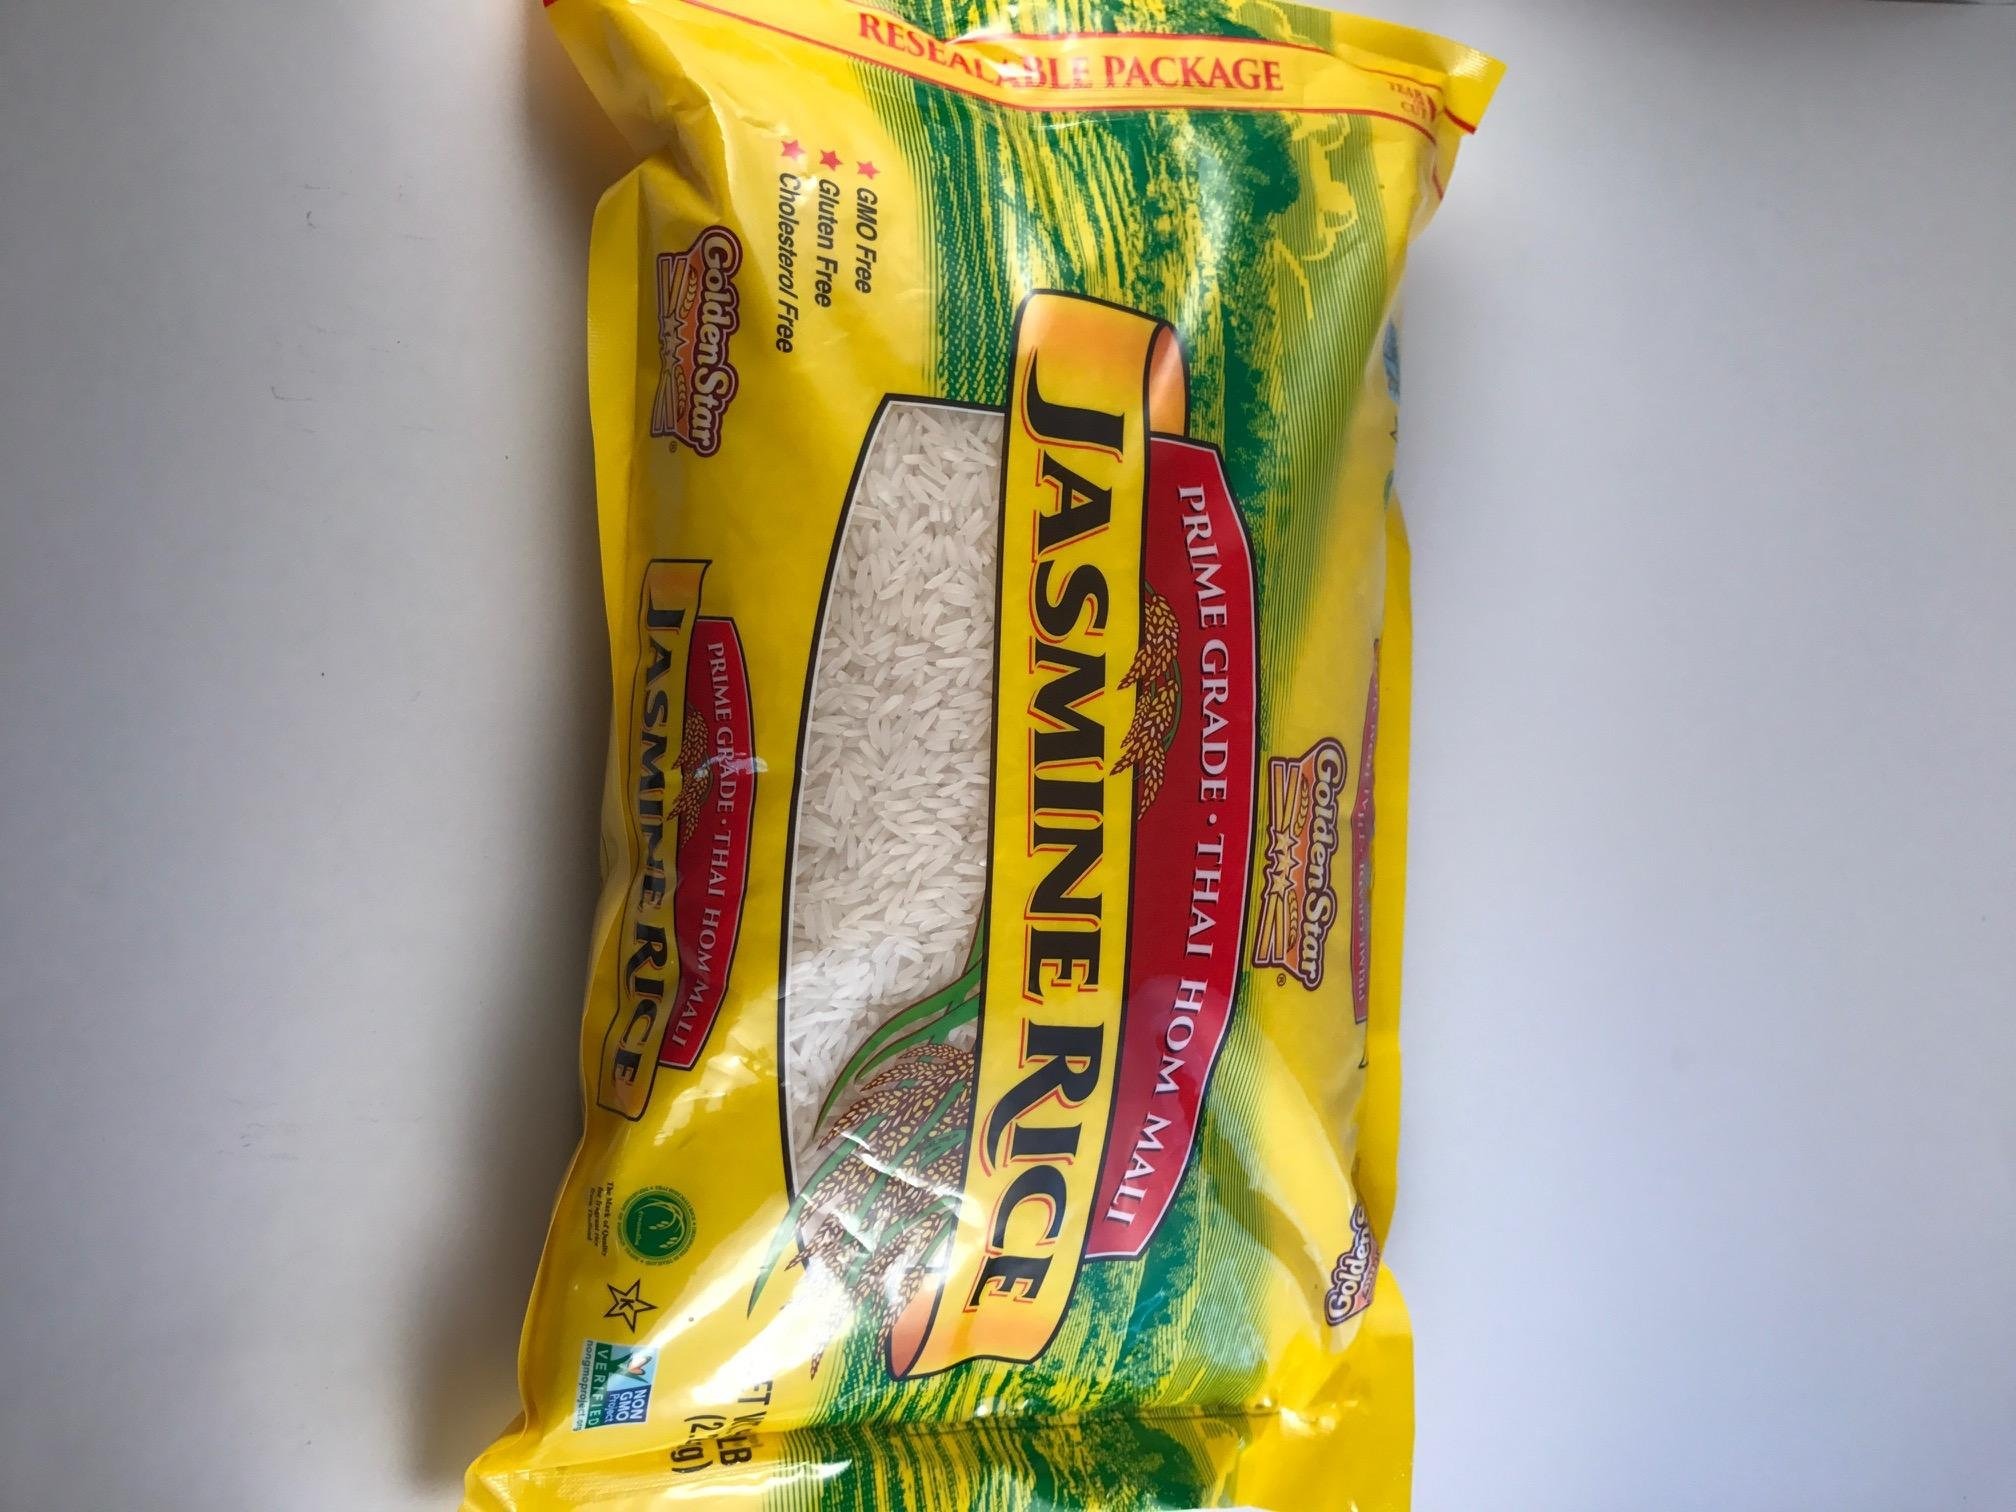
Item Name: Golden Star, Prime Grade Jasmine Rice, 5 LB
Value: 80.0
Unit: Ounce

Price: 7.87